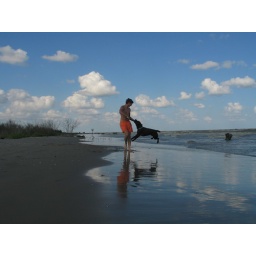
on the beach on the black sea in romania.